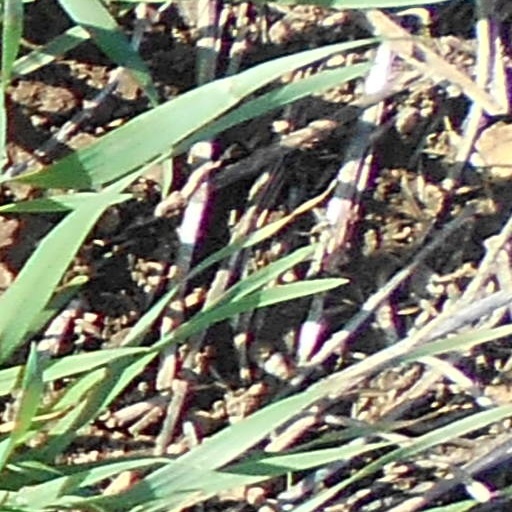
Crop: wheat